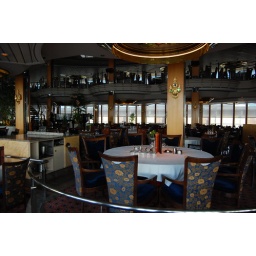
Our table in the &amp;quot;King and I&amp;quot; dining room on the Splendour of the Seas